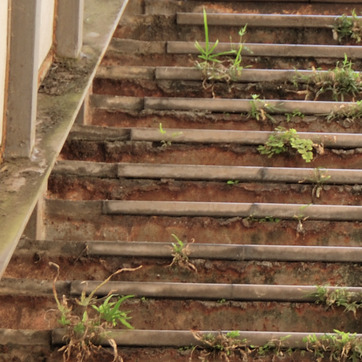
Material: stone